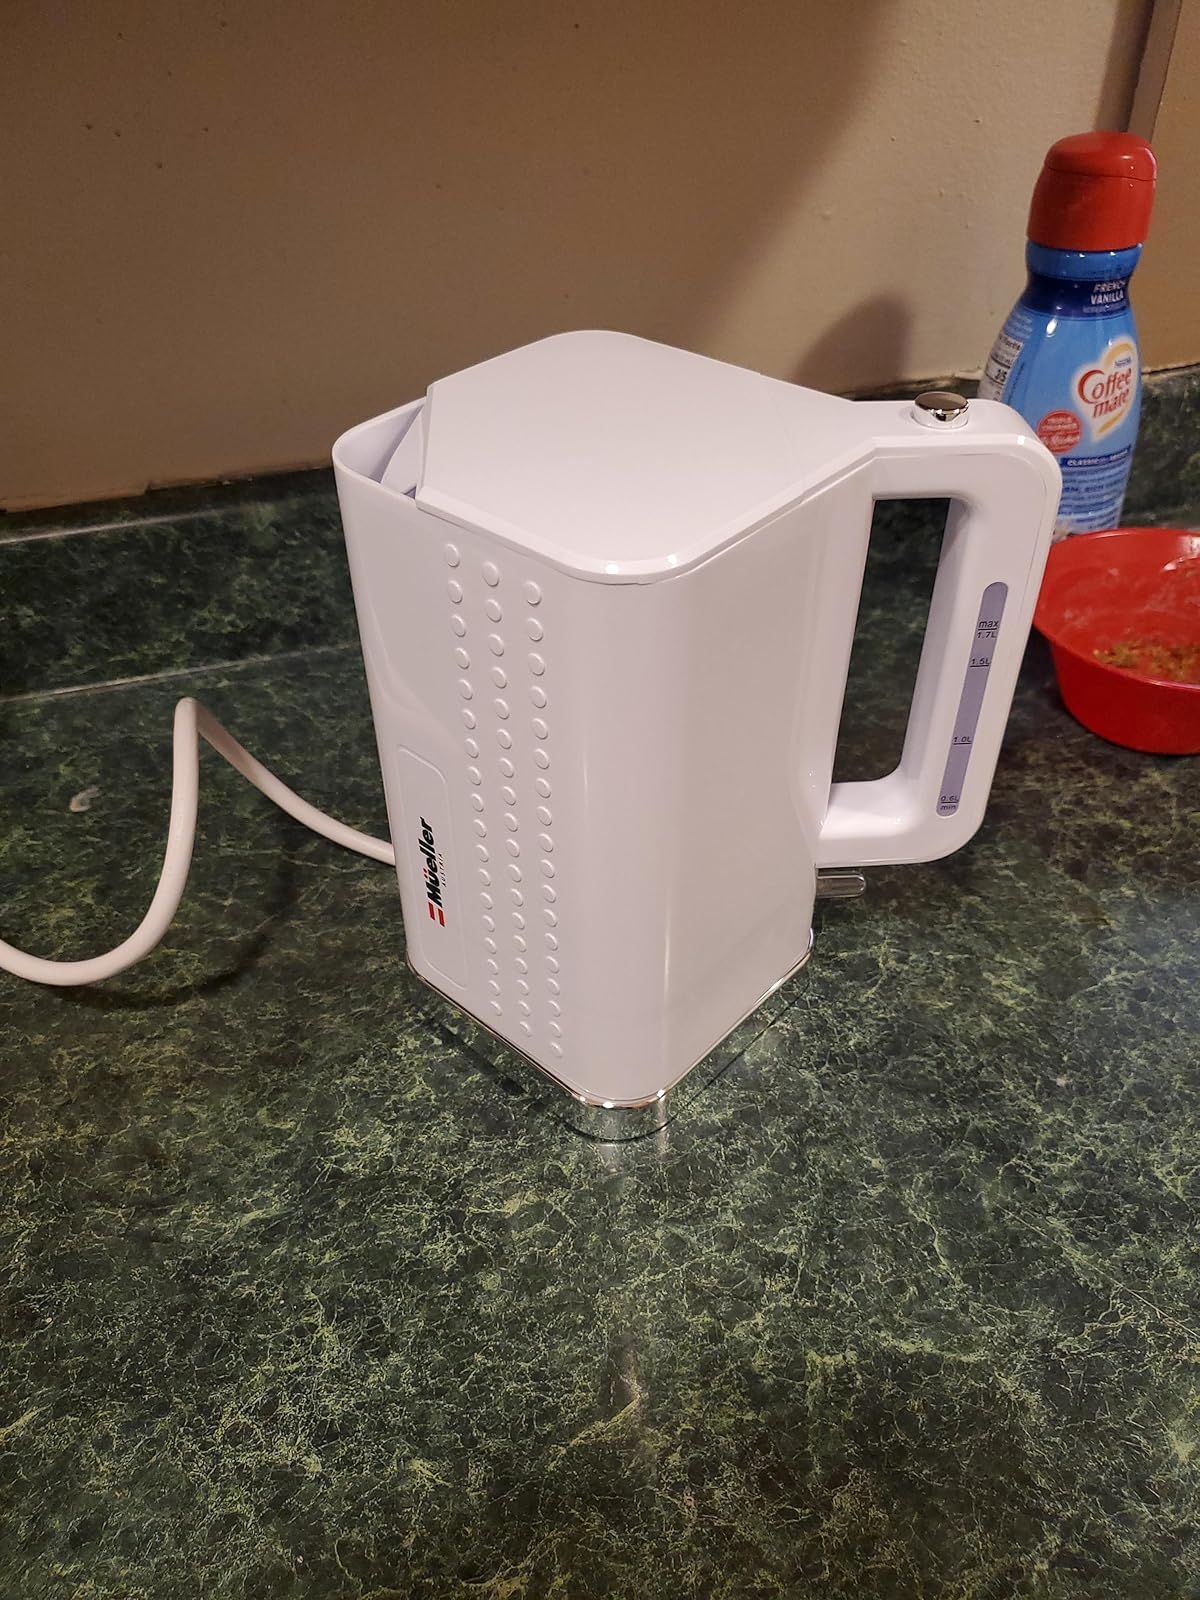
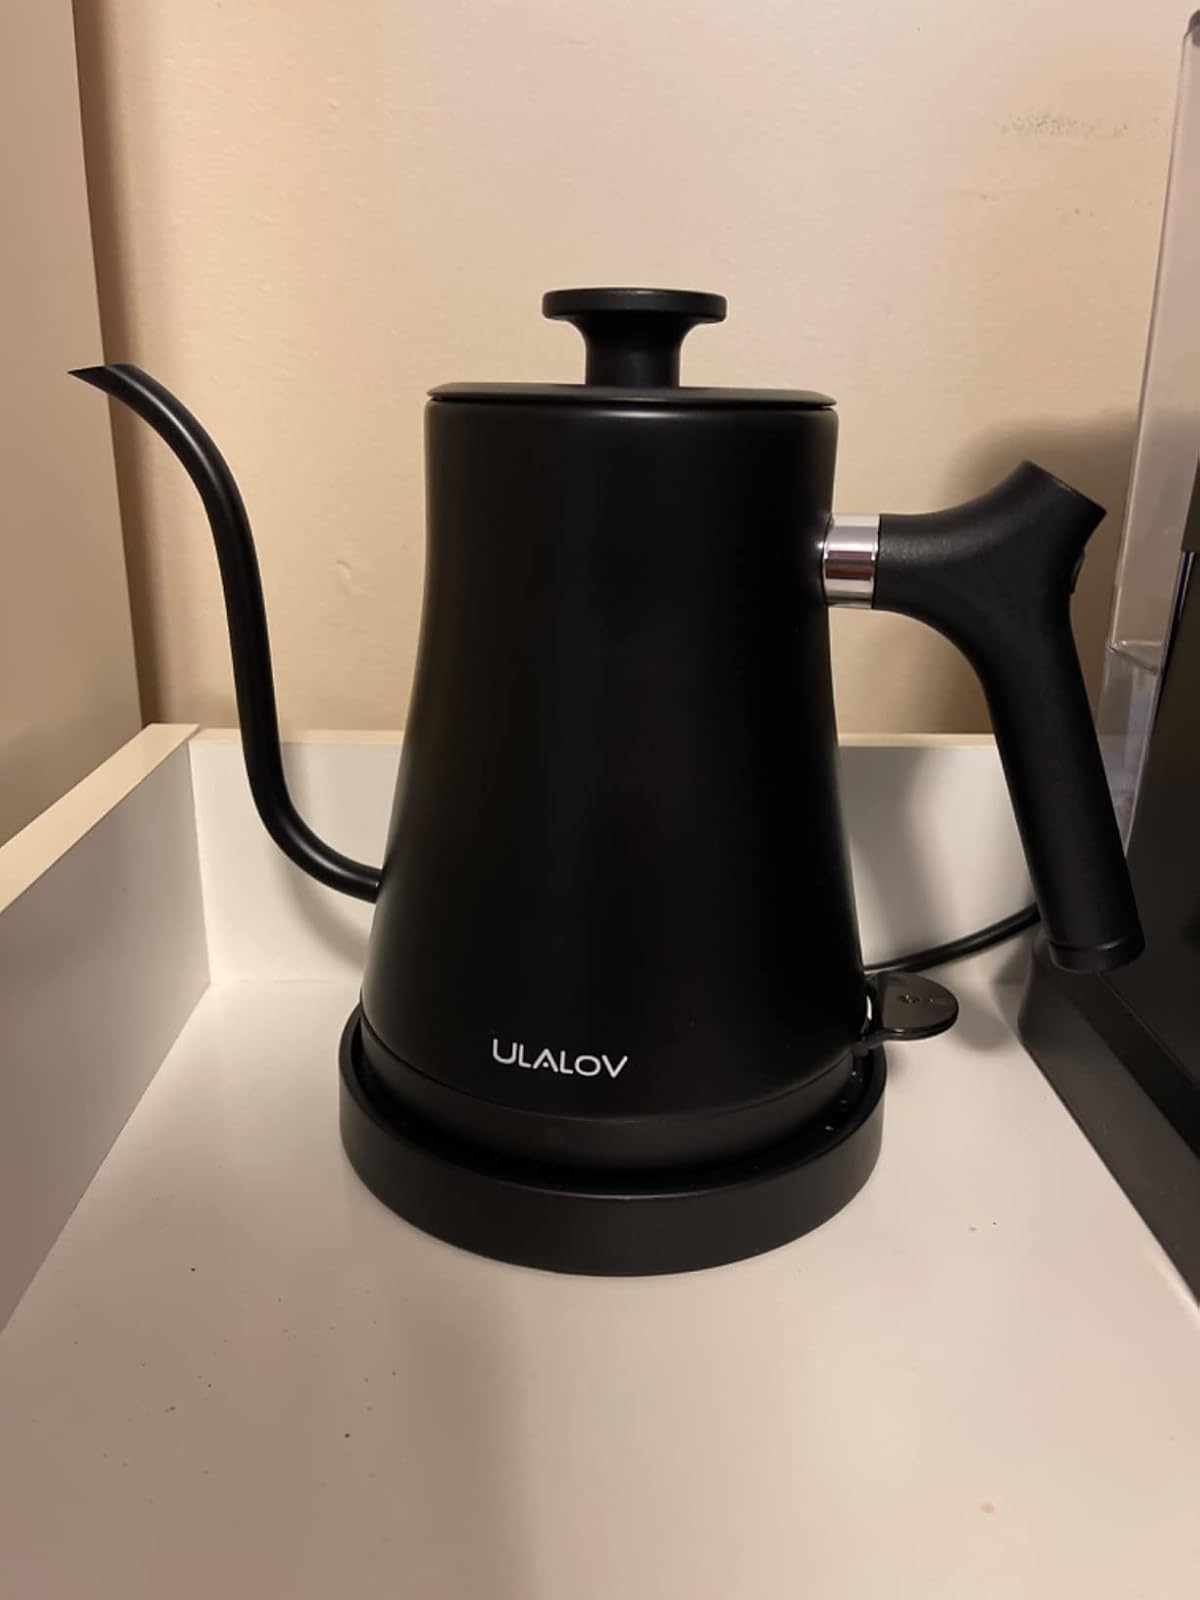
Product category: items_kettle
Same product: no